Interslavic

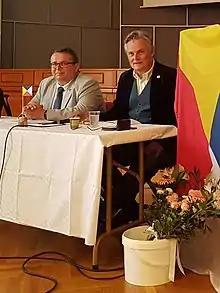
Vojtěch Merunka and Jan van Steenbergen at the Second Interslavic Conference in 2018

The number of people who speak Interslavic is difficult to establish; the lack of demographic data is a common problem among constructed languages, so that estimates are always rough. In 2012, the Bulgarian author G. Iliev mentioned a number of "several hundreds" of Slovianski speakers. For comparison, 320,000 people claimed to speak Esperanto in the same year. In 2022, the Russian magazine "Mel" mentioned a number of 20,000 speakers. This number clearly refers to the size of the Interslavic community as a whole and not necessarily to the number of active participants. As for the latter, Kocór e.a. (2017) estimated the number of active users of Interslavic to be 2,000.